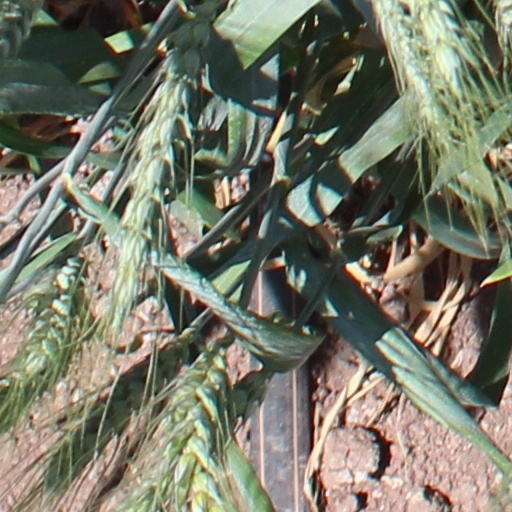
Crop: wheat